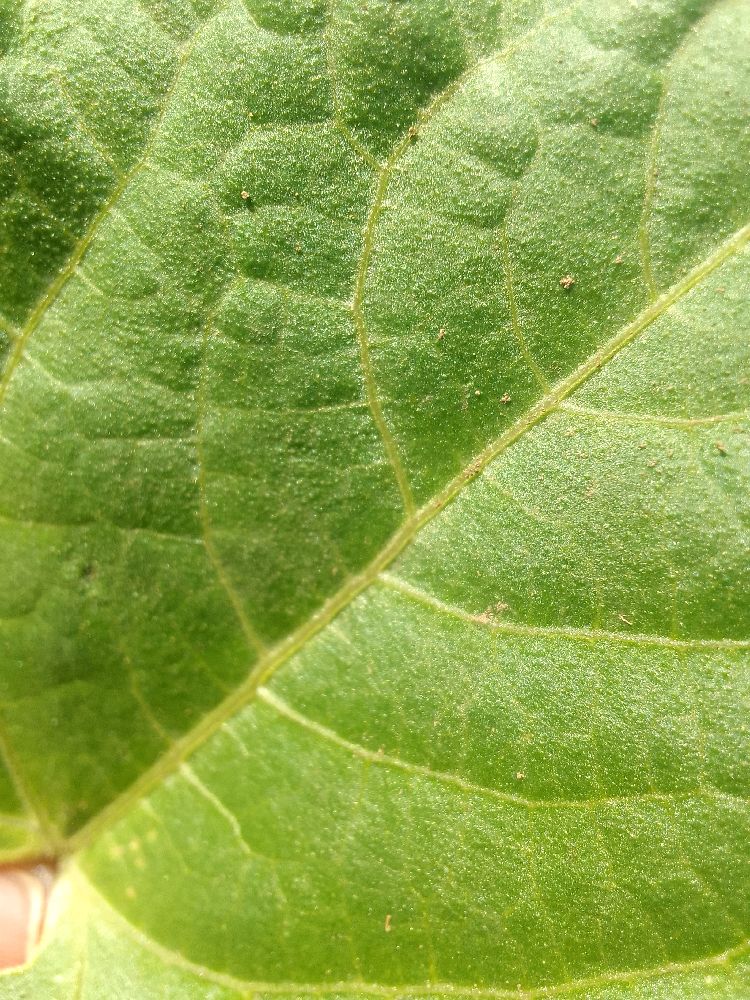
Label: healthy